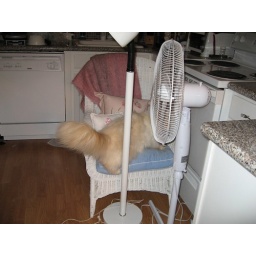
My bedroom furniture was in the kitchen for the carpet installation.